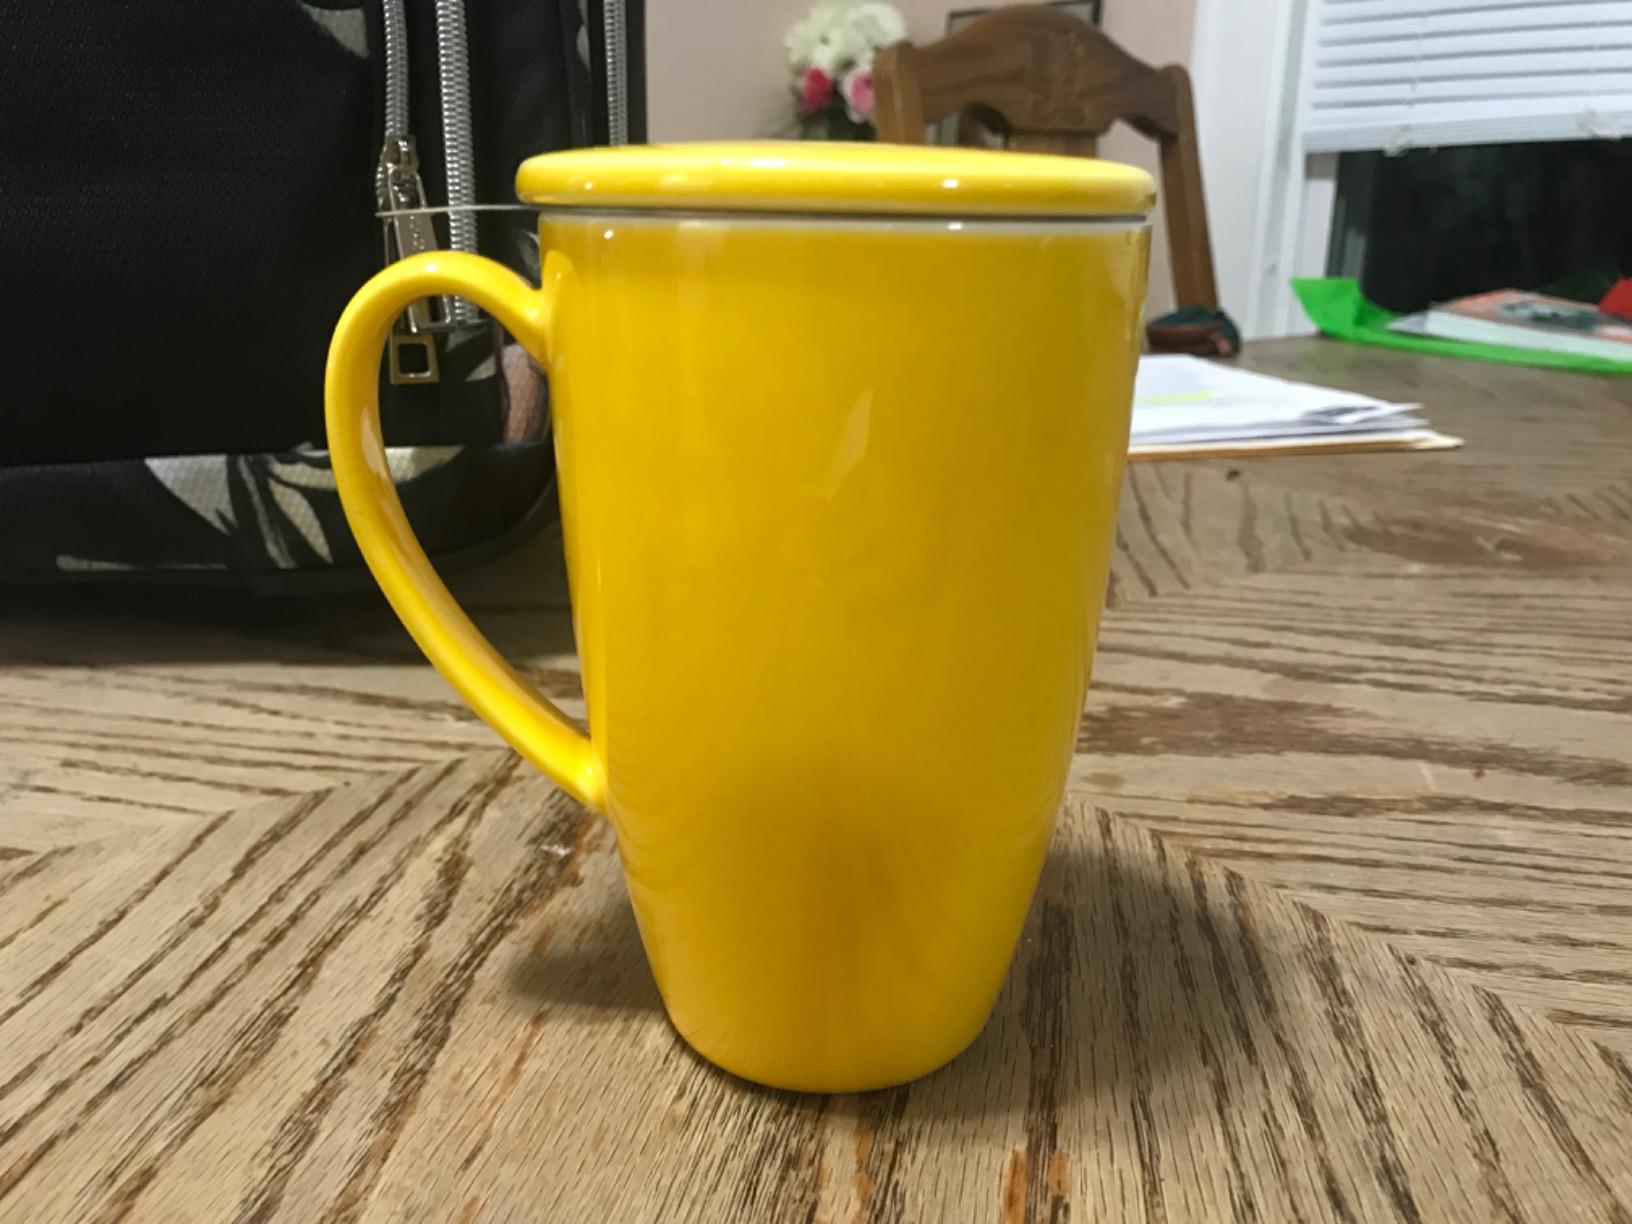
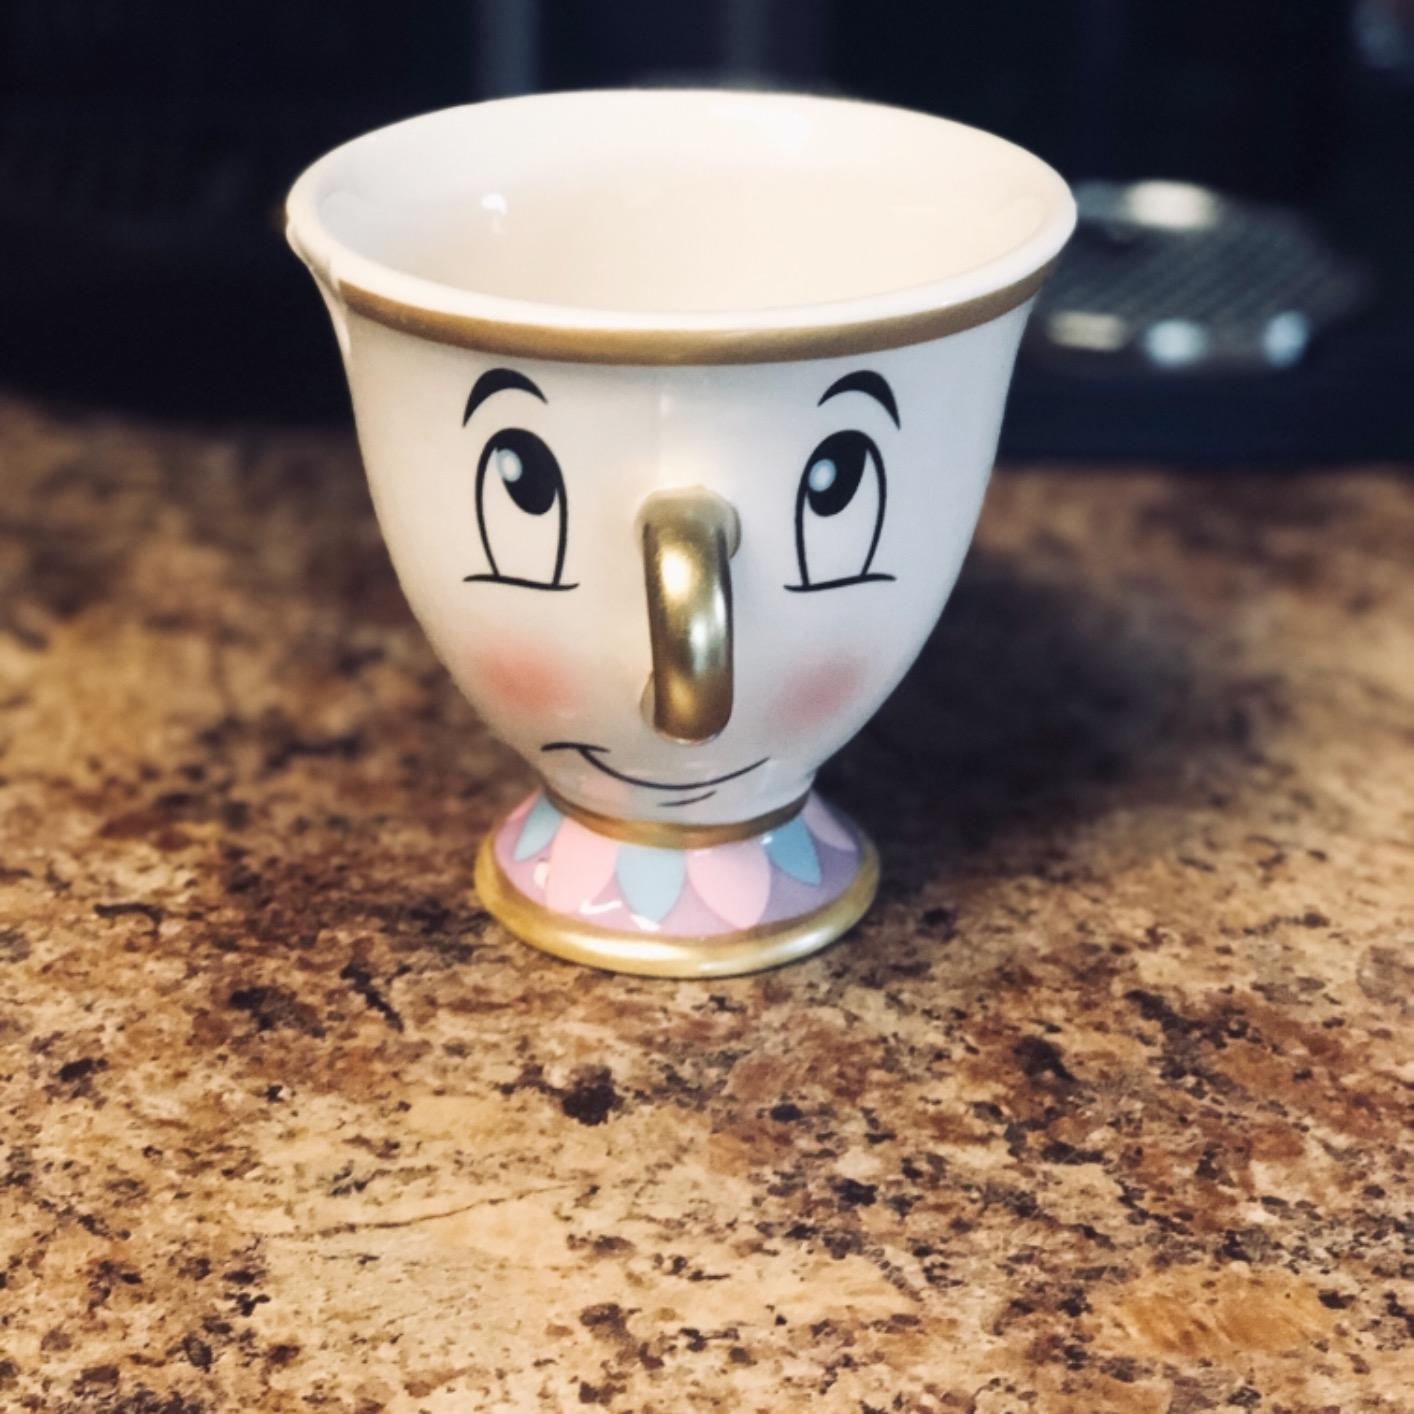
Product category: items_mug
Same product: no